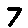
Label: 7